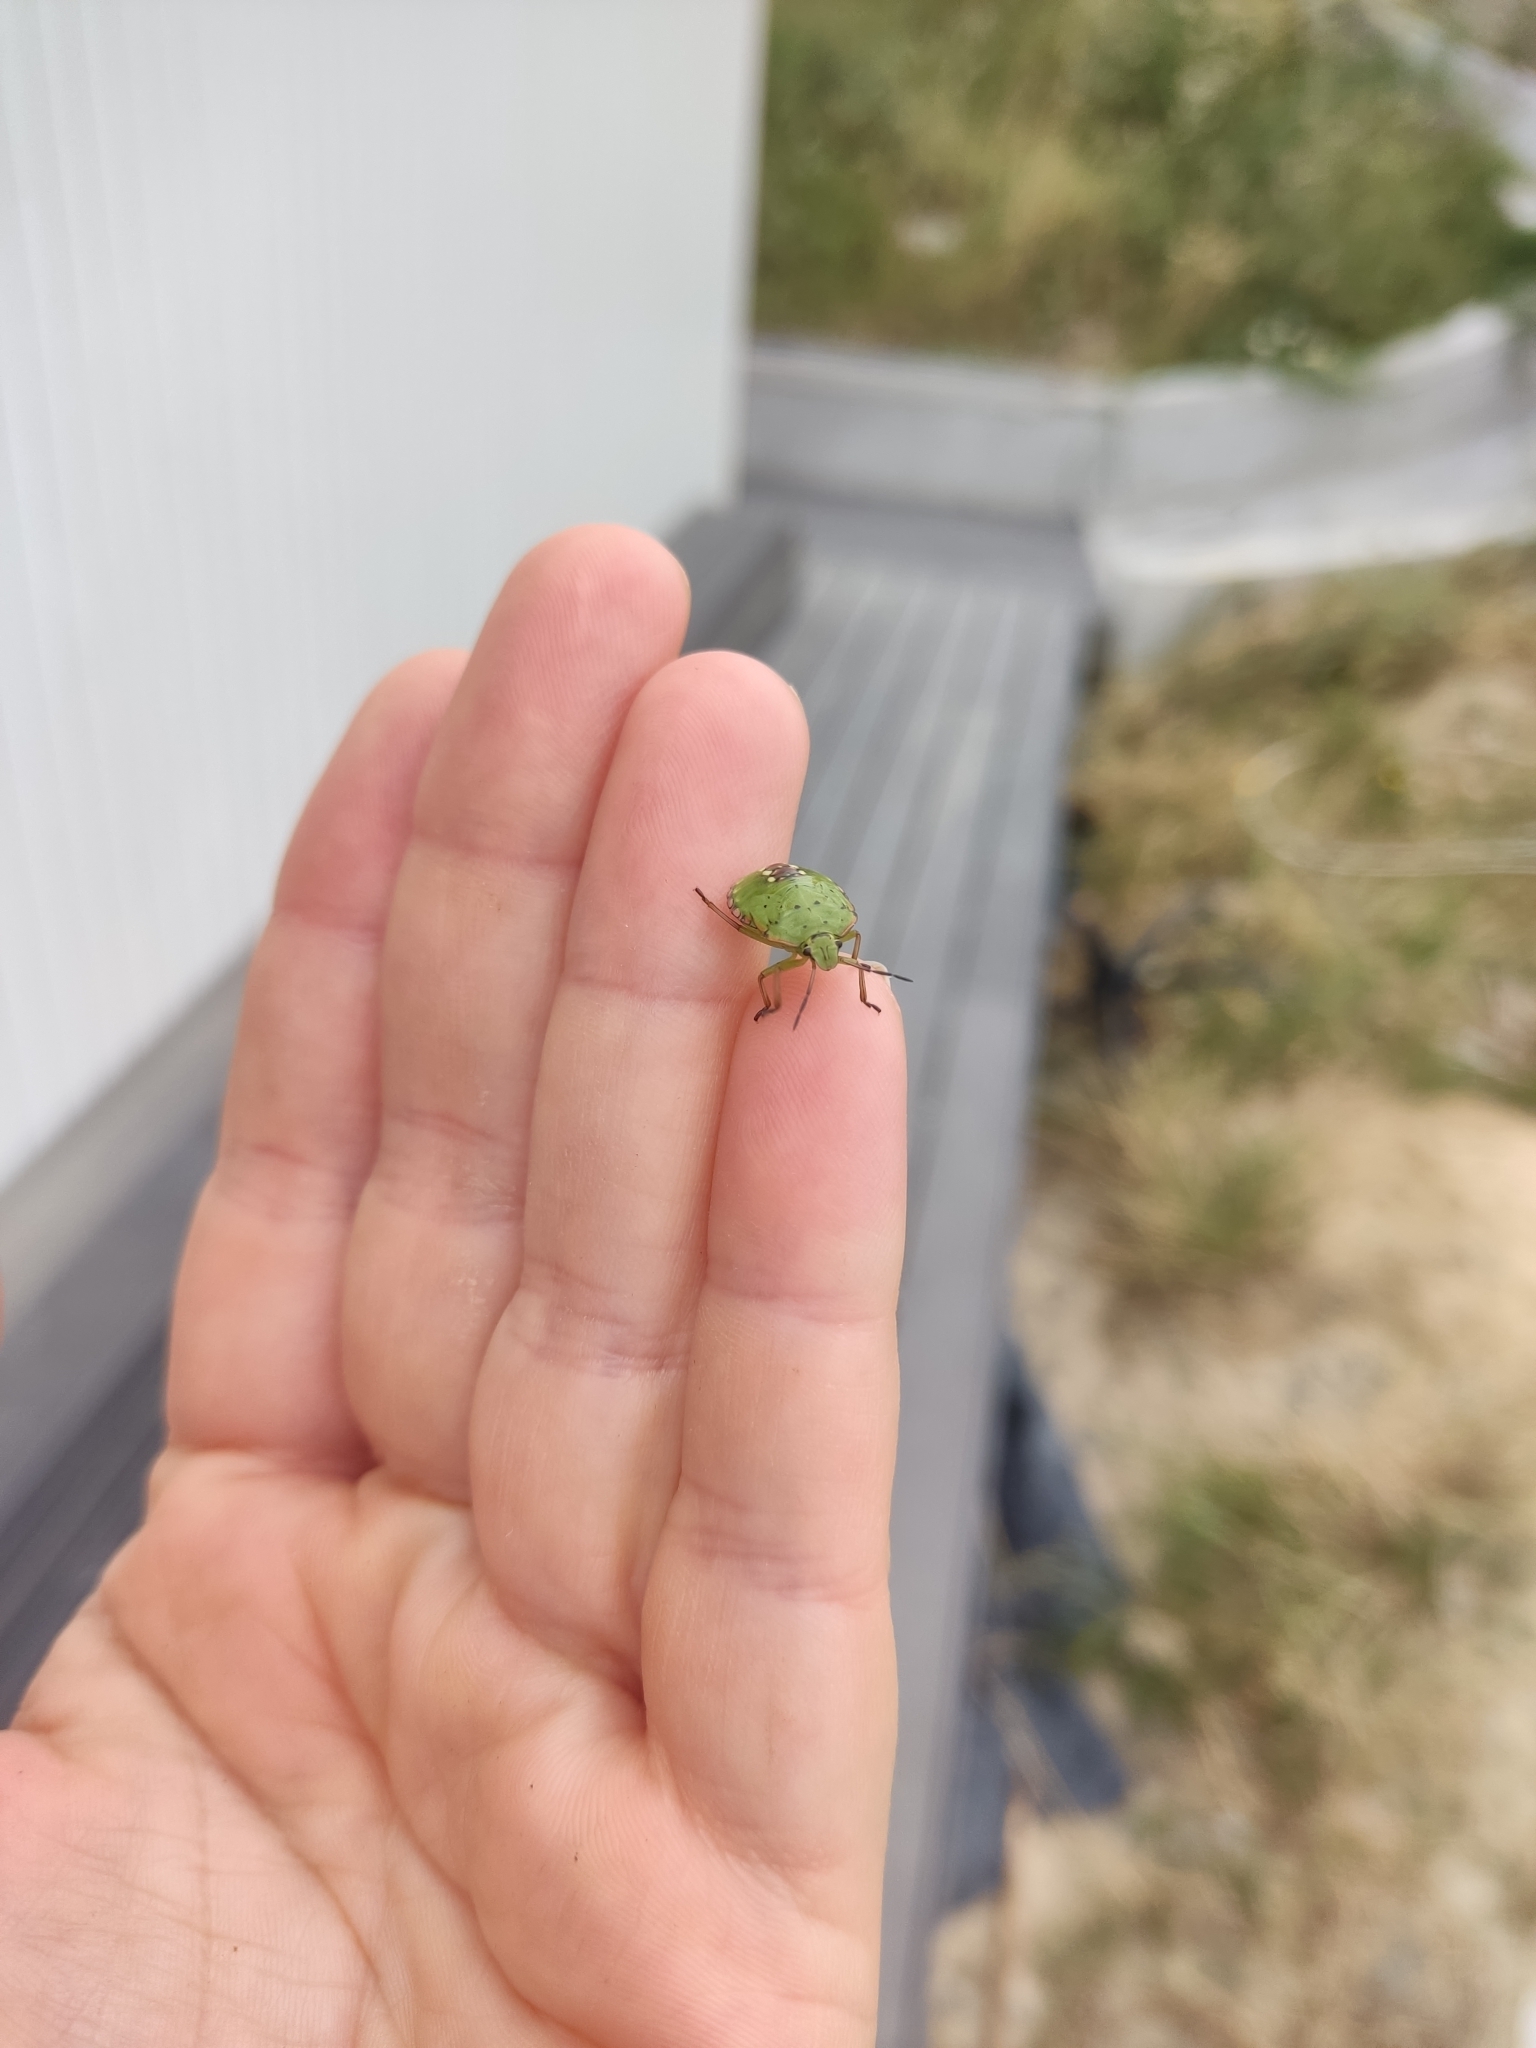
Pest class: stink_bug